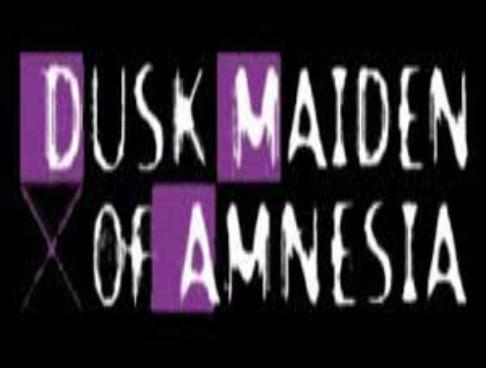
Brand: amnesia
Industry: Clothes